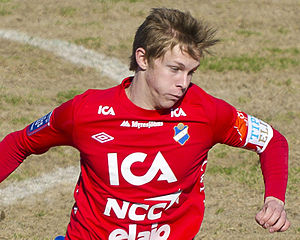
Emil Krafth
Emil Henry Kristoffer Krafth, er en svensk fodboldspiller. Han spiller for Newcastle United F.C. i England, som han har været tilknyttet siden 2019. Tidligere har han repræsenteret blandt andet Östers og Helsingborg i hjemlandet samt Bologna FC i Italien.